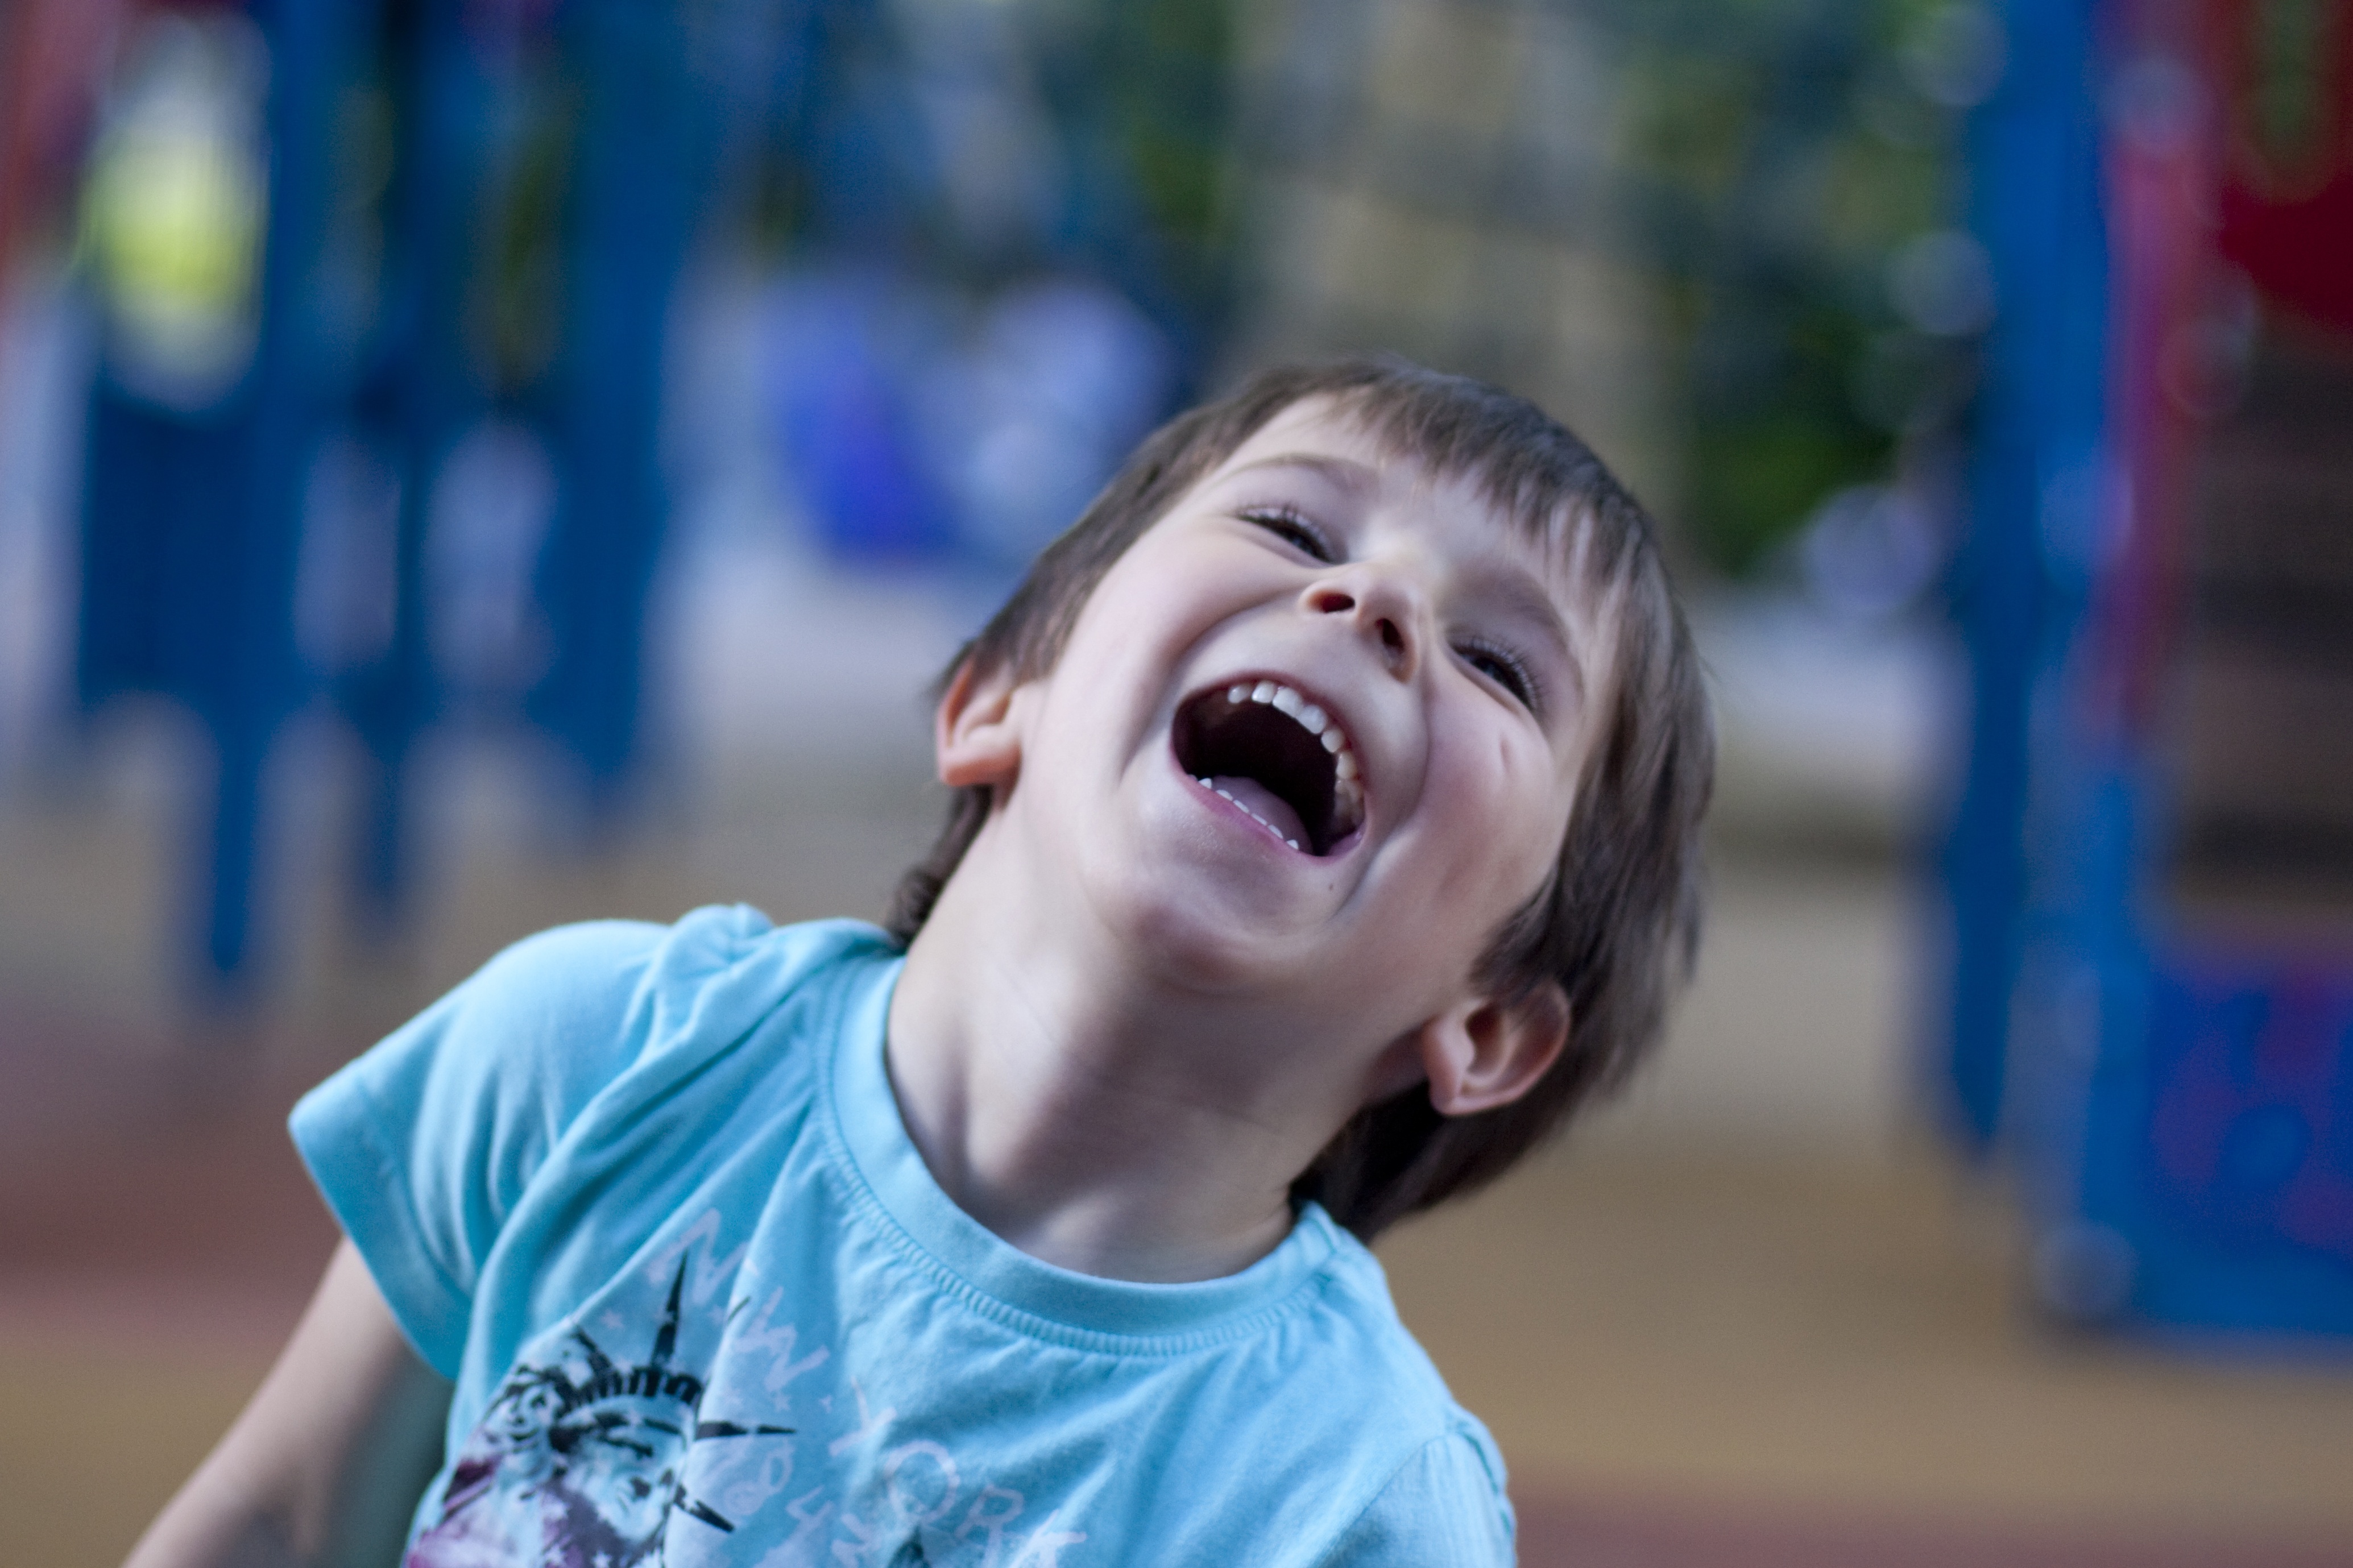
person, child, blue, facial expression, smile, happy, playground, singing, laughter, emotion